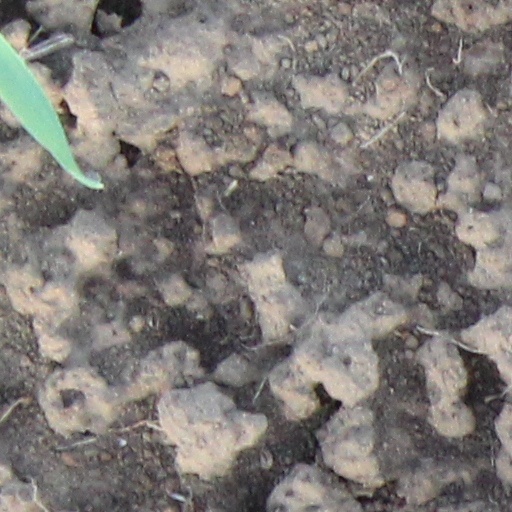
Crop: wheat